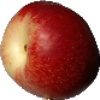
Label: nectarine